COVID-19 pandemic in the San Francisco Bay Area

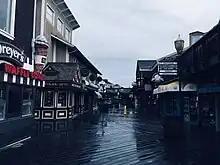
A deserted Pier 39 in San Francisco

The March 13 announcement of a shelter-in-place order triggered a wave of panic buying throughout the region.